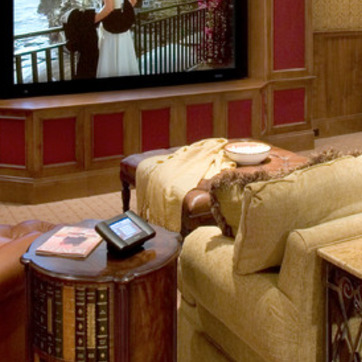
Material: fabric